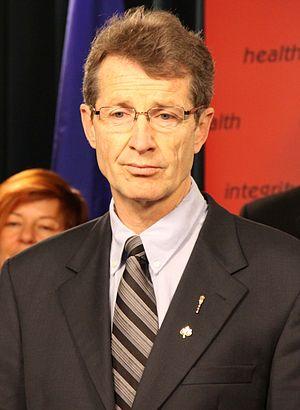
L'élection générale albertaine de 2015 a lieu le 5 mai 2015 afin d'élire la 29ᵉ législature de l'Assemblée législative de l'Alberta.
David Swann est un médecin et un homme politique albertain, il a été le chef du Parti libéral de l'Alberta du 13 décembre 2008 au 10 septembre 2011 et il fut remplacé par Raj Sherman.